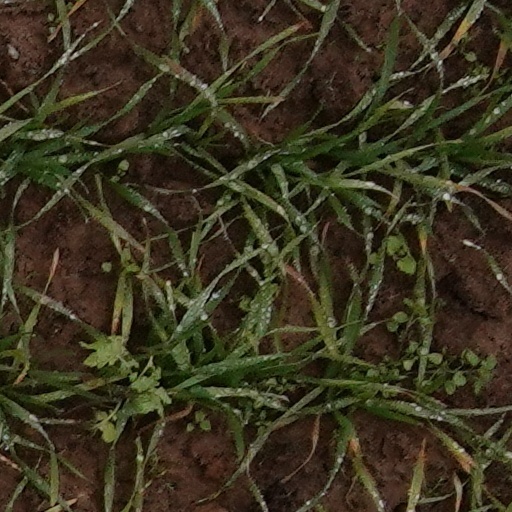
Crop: wheat